Suhmata

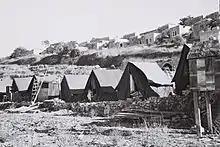
Jewish settlers at Suhmata, 1949

During Operation Hiram, on 28 October 1948, the village was bombed from the air. On 30 October, the First Battalion of Israel's Golani Brigade assaulted the village, resulting in its depopulation. The village was left in ruins.